Alberto Closas

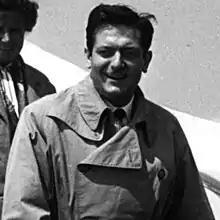
Closas in 1948

Alberto Closas Lluró (30 October 1921, in Barcelona – 19 September 1994, in Madrid) was a prolific Spanish film actor who appeared in the Cinema of Argentina in the 1940s and 1950s and in Spanish cinema after 1955.